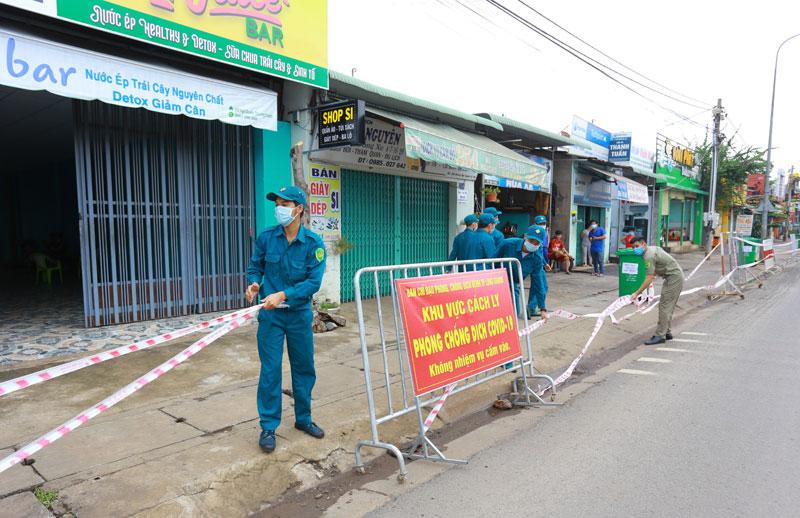
ở bên đường có sự xuất hiện của một vài người và một cái rào chắn